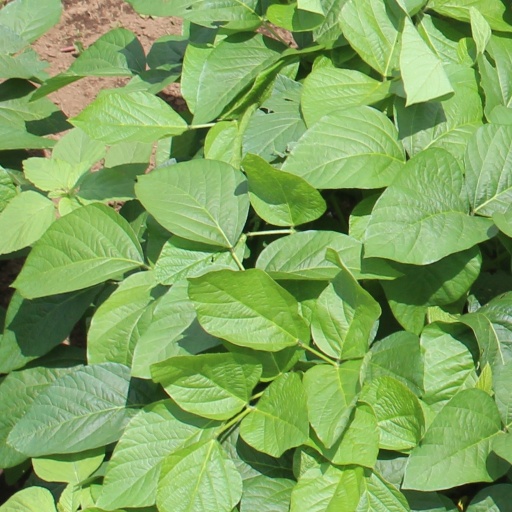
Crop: soybean